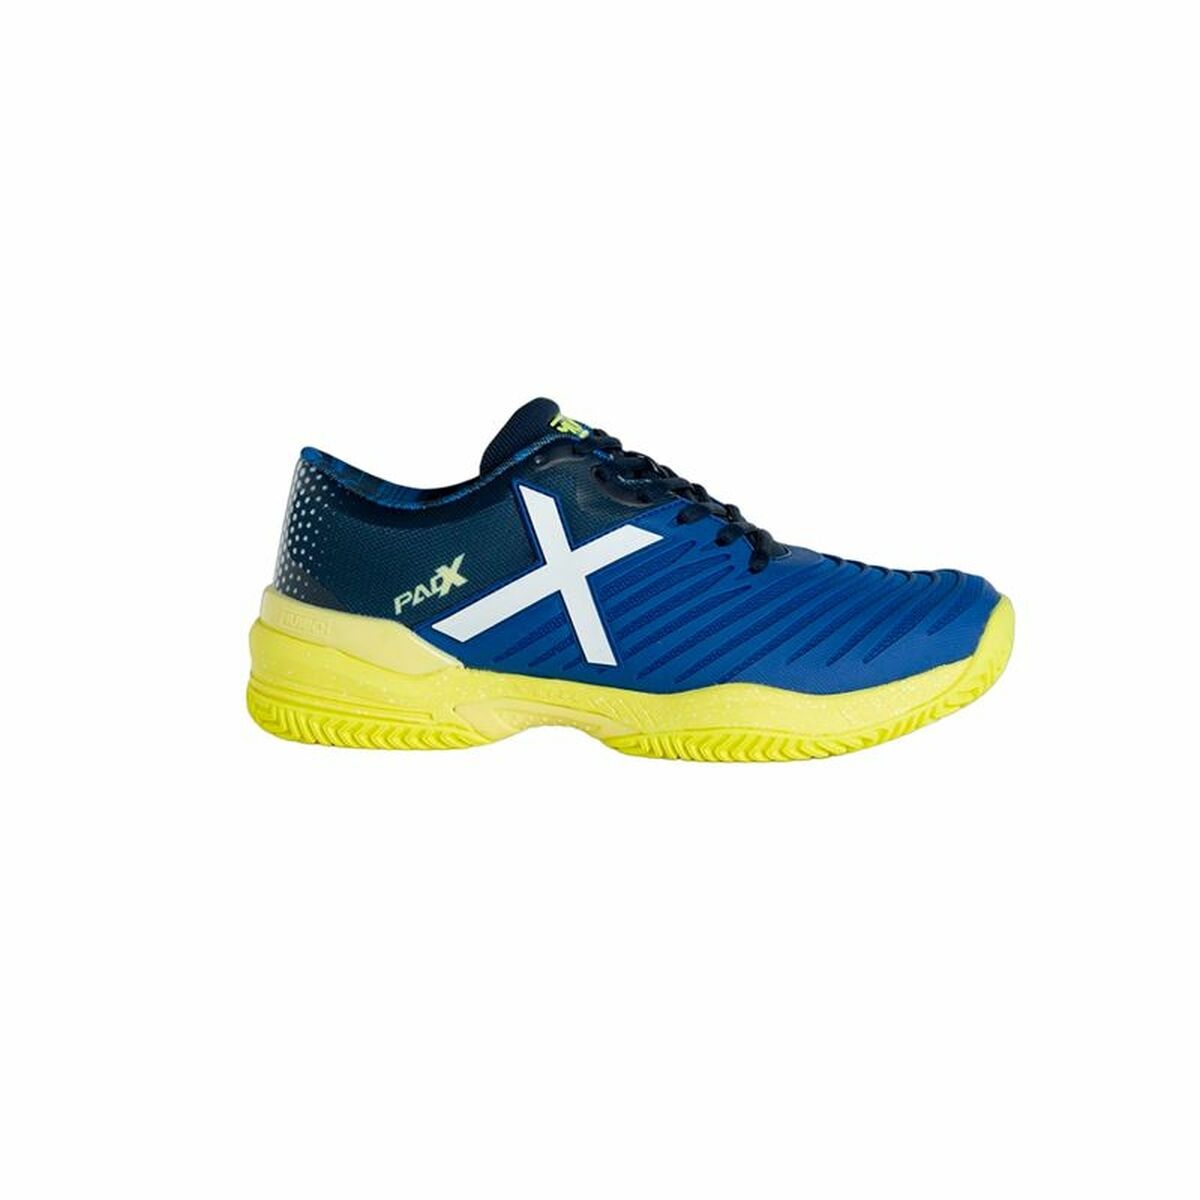
Adult's Padel Trainers Munich Padx 41 Blue
Keep fit and discover the sector's latest new releases to perform sports with the best guarantees! Purchase Adult's Padel Trainers Munich Padx 41 Blue at the best price and enjoy a healthy life! Sport: Padel Material: Synthetic Type: Trainers Colour: Blue Gender: Unisex Recommended age: Adults
Brand: Munich
Category: Sporting Goods > Athletics > Racquetball & Squash > Racquetball & Squash Training Aids > Racquetball & Squash Target Trainers